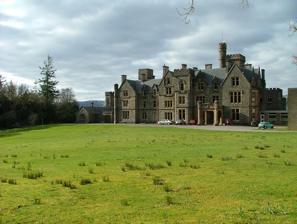
Building: Duncraig Castle
Country: United Kingdom
Year built: 1866
Castle in Lochalsh, Scotland Duncraig Castle Aerial view of the castle Duncraig Castle is a mansion in Lochalsh , in the west of the Scottish Highlands . A category-C listed building , it is situated in the Highland council area , east of the village of Plockton on the south shore of Loch Carron . It was built in 1866 in the Scottish baronial style, to designs by Alexander Ross , for Scottish Member of Parliament and businessman Alexander Matheson . The castle remained in the Matheson family until the 1920s, when it was sold to Sir Daniel Hamilton and his wife Margaret, who owned the neighbouring estate. The Hamiltons intended to use the castle for educational purposes in the local community, but this never came to fruition and following the outbreak of World War II, the castle was used as a naval hospital . By the end of the war, Daniel Hamilton had died, and Margaret bequeathed the castle to the local council, which converted it for use as a home economics college for girls, operating in this capacity until its closure in 1989. After standing derelict for more than a decade, the castle was bought by the Dobson family of England in 2002, seventeen of whom moved in. Faced with huge renovation costs, the family had several disputes, and sold their story to a television company, who produced a five-part series which aired on BBC1 . In 2009, after most of the family had moved away, the Dobsons sold the castle. It was bought with the intention of converting it to a bed and breakfast , which operated for two years but then closed, as the castle remained in need of major renovation. The castle operated as a Bed and Breakfast and wedding venue in 2021 and 2022. It was sold into private ownership in late 2022 and the bed and breakfast is permanently closed. The castle is served by Duncraig railway station , on the Kyle of Lochalsh line . This was originally opened in 1897 as a private station, and is now open to the public. Description Duncraig Castle is located on Loch Carron , part of the west coast of Scotland, in the Highlands . It is on the northern shore of the Lochalsh peninsula , northeast of the town of Kyle of Lochalsh and east of the Isle of Skye . It is close to the village of Plockton . The three-storey building was constructed in the Scottish baronial style, and has an asymmetrical nine-bay layout with gables and crenellations . The building has eighty rooms including a large dining room, and features a chapel as well as an octagonal water tower and a large modern extension. It has been designated as a category-C listed building since 1982. The castle's estate consists of 40 acres (16 hectares) of land, much of it forest, as well as a boathouse and two private islands. The castle is operated as a bed and breakfast as well as being the home of the owner and her family, although as of 2020 the B&B is yet to reopen following extensive renovation work. The castle is served by Duncraig railway station , which is unstaffed and operated by ScotRail . It is on the Kyle of Lochalsh line , which runs from Inverness to Kyle of Lochalsh , lying between Stromeferry and Plockton on that line. The station features a single concrete platform and an unusual hexagonal shelter with pyramid-shaped roof. The station received a category-B listing in 1997. History Duncraig Castle was built in 1866 by Sir Alexander Matheson , who had returned to Britain after making a large sum of money through the Chinese opium trade , as a country home suitable for hosting large gatherings. The building is located close to the Mathesons' family seat at Attadale , and was designed by the architect Alexander Ross . Matheson died in 1886 and the castle initially remained with his family, who rented it to wealthy tenants continuing its use as a hosting venue for summer entertainment. In 1897, the Highland Railway built the Kyle of Lochalsh Extension to their existing line to Stromeferry , which included a dedicated station for Duncraig Castle. At the time of opening, it was a private-use only station for the Matheson family, but it later opened for public use. By the 1920s the Matheson family were in financial difficulty and they sold the castle to Sir Daniel Hamilton and his wife Lady Margaret Hamilton, owners of the neighbouring Balmacara Estate . The Hamiltons, supporters of social reform , planned to use the castle as a community education centre for local people to receive training in activities such as weaving . In 1938 the local authority began discussions with the Hamiltons about using the castle for education purposes, but these did not come to fruition before the outbreak of World War II in 1939. Sir Daniel Hamilton died during the early stages of the war, and the castle was used during the hostilities by the government, as a naval hospital. At the end of the war, Lady Margaret Hamilton, whose principal residence was at Balmacara House, bequeathed the castle to Ross-shire council, for use as a technical school for the Highlands. The building went on to be operated by the education authority as a home economics college for girls. A wing was added in modernist style in 1969, and the council made other alterations such as the removal of fireplaces and installation of a central heating system throughout the building. The college closed in 1989 and the building remained empty and neglected for the next fourteen years, apart from a period in the mid-1990s during which it was used as a base for the filming crew of the BBC comedy-mystery-drama Hamish Macbeth . In 2002, the castle was bought by Sam and Perlin Dobson, a couple who ran a business in Nottingham , England. Seventeen members of the Dobsons' extended family moved into the castle in the summer of 2003, including Sam and Perlin's daughter as well as Sam's parents and three of his siblings, each bringing their own spouses and children, leaving jobs in England and occupying a different wing of the castle. The castle was in need of major renovation at the time, with none of its bathrooms operational and several collapsed ceilings, and the Dobsons found they had to spend large sums of money and devote much of their time to repair work. This burden, coupled with the difficulty of living in a derelict building through the winter months, caused increasing disputes amongst the family. They decided to sell their story to a television company, which filmed the family's lives during their first year in the castle and produced a five-part reality television series called The Dobsons of Duncraig , which aired on BBC1 from December 2004. The stress and financial pressures of renovating the castle took its toll on the family and by 2008 only Sam and Perlin's family were still residing there, after the other siblings had left, and Sam's parents evicted following a court order. In 2009 the Dobsons decided to sell the castle and move on. The castle was bought from the Dobson family by Suzanne Hazeldine, who began operating a bed and breakfast in the castle. After opening and running the B&B operations in the existing building for two years, she closed the castle in 2010 to renovate and convert it into luxury accommodation. The work was still in progress in 2016, when Hazeldine informed The Press and Journal newspaper that she had given the building a "complete overhaul". The reopening was planned at the time for the spring of 2017, but it had still not reopened by 2020. As of 2021, the castle was once again open for bed and breakfast or weddings. The 40 acre property was listed for sale in August 2022 described as a "15 bedroom coastal castle ... with additional coach house, private island, jetty and boathouse". Of the bedrooms, 12 could be let out, each with an en suite bathroom. References